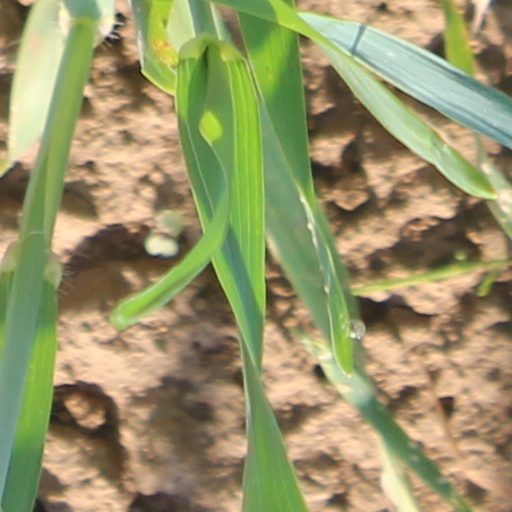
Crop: wheat